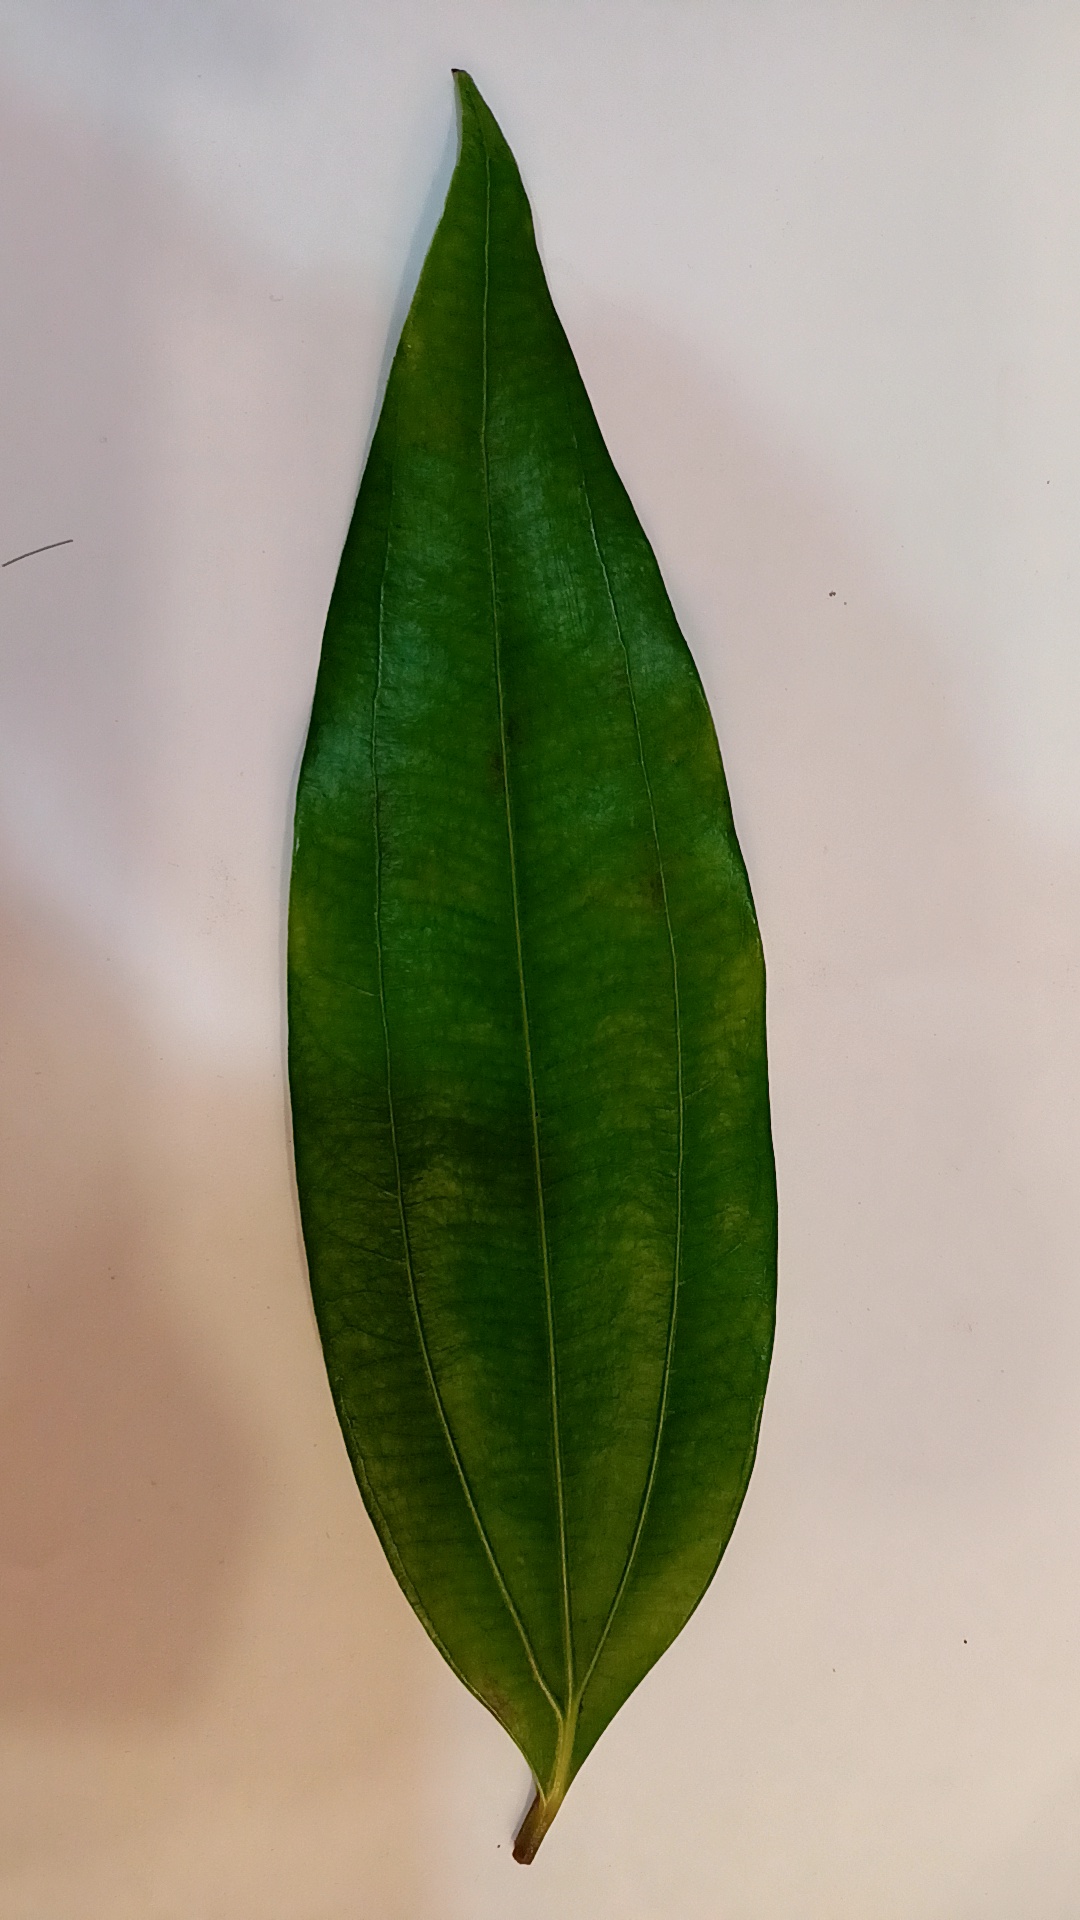
Label: Healthy